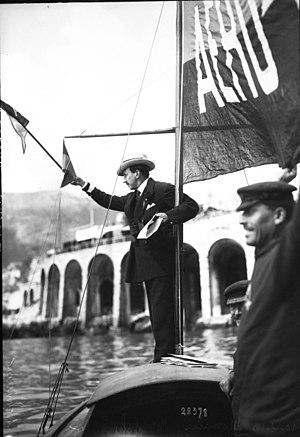
Jacques Schneider debout à l'avant d'un petit voilier donnant le départ d'une course